Polygnotos Vagis

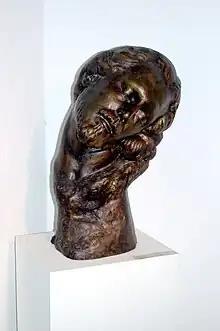
Man God, image from the Municipal Museum, Potamia, Thasos, East Macedonia, Greece

He was born in Potamia, Thasos, and his father, Hatzigeorgiou, was a carpenter. He immigrated to New York in 1911 and dealt with sculpture. He studied at the Institute of Fine Arts and maintained a workshop in New York City for decades.